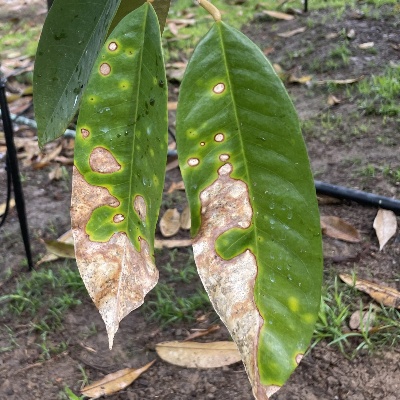
Label: Leaf_Phomopsis